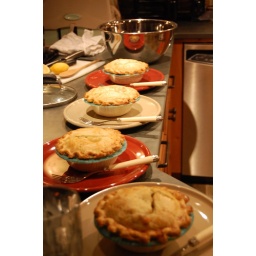
yummy in tahoe - ikeda's chicken pot pies, sauteed green beans and lots of wine.